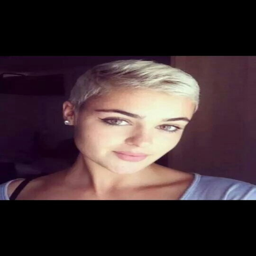
i like the hair color with the brows !